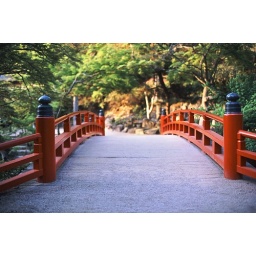
There is a red bridge in the middle of to a ropeway station from momijidani-koen.nikon FM2 / RVP